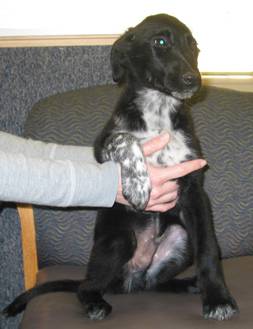
Label: dog